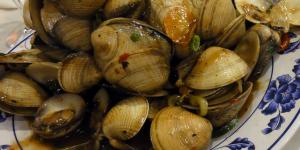
almejas a la mexicana